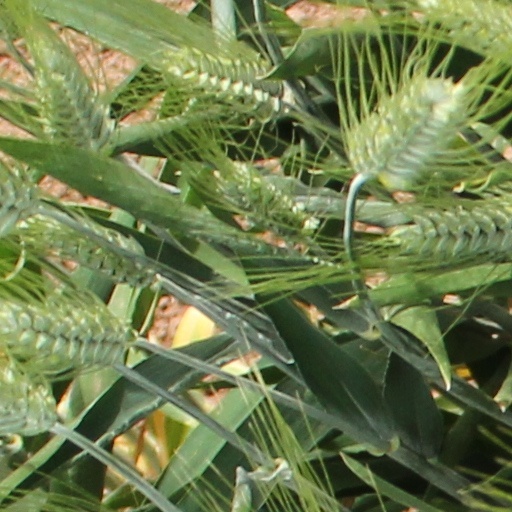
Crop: wheat